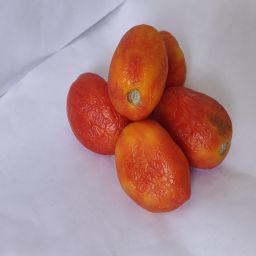
Crop: Tomato
Quality: Old